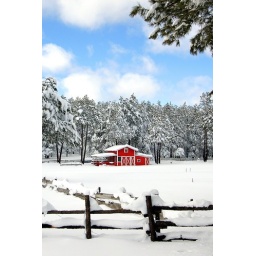
A cute red house near Flagstaff, AZ.